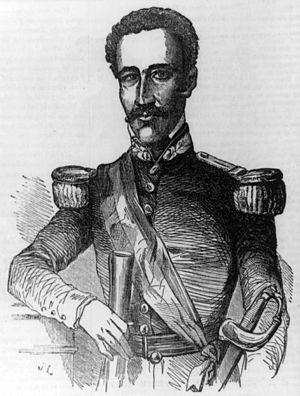
La République dominicaine occupe les deux-tiers de l'est de l'île d'Hispaniola, dans les Grandes Antilles. Le tiers occidental de l'île appartient à Haïti.